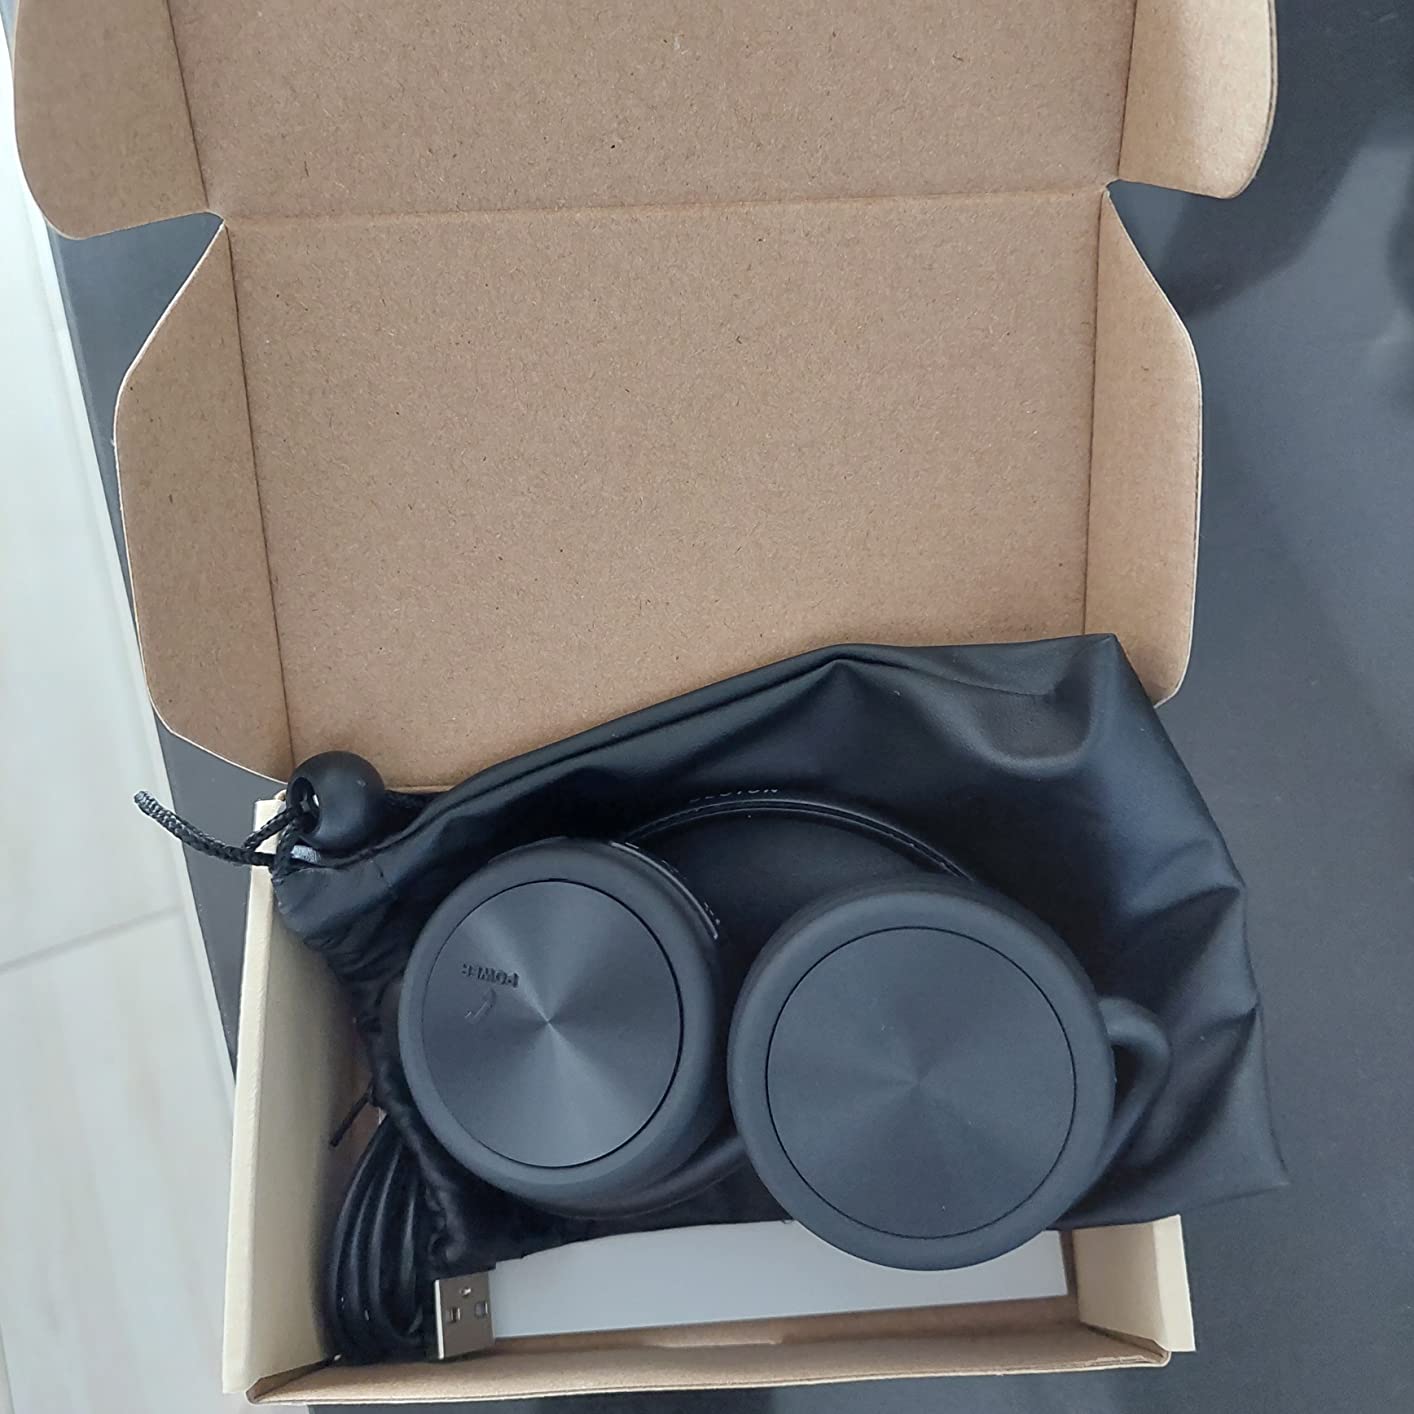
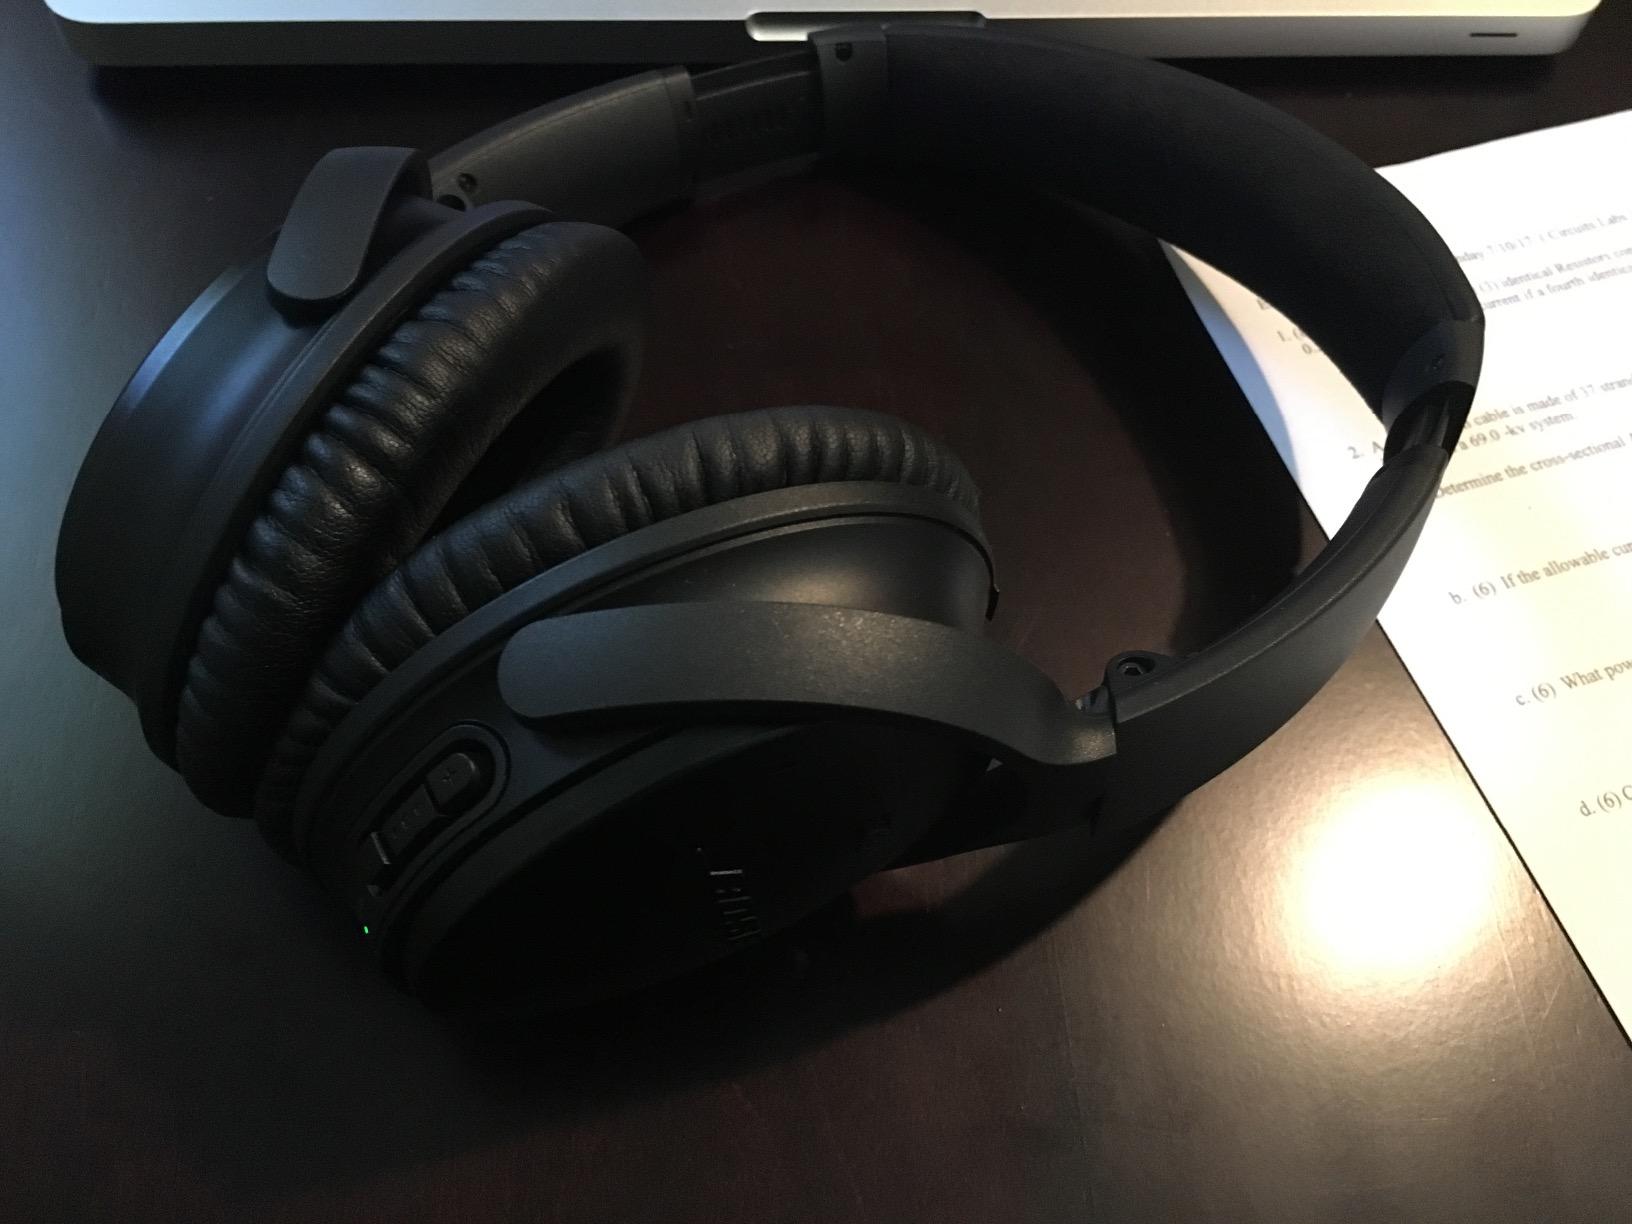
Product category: headphones
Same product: no